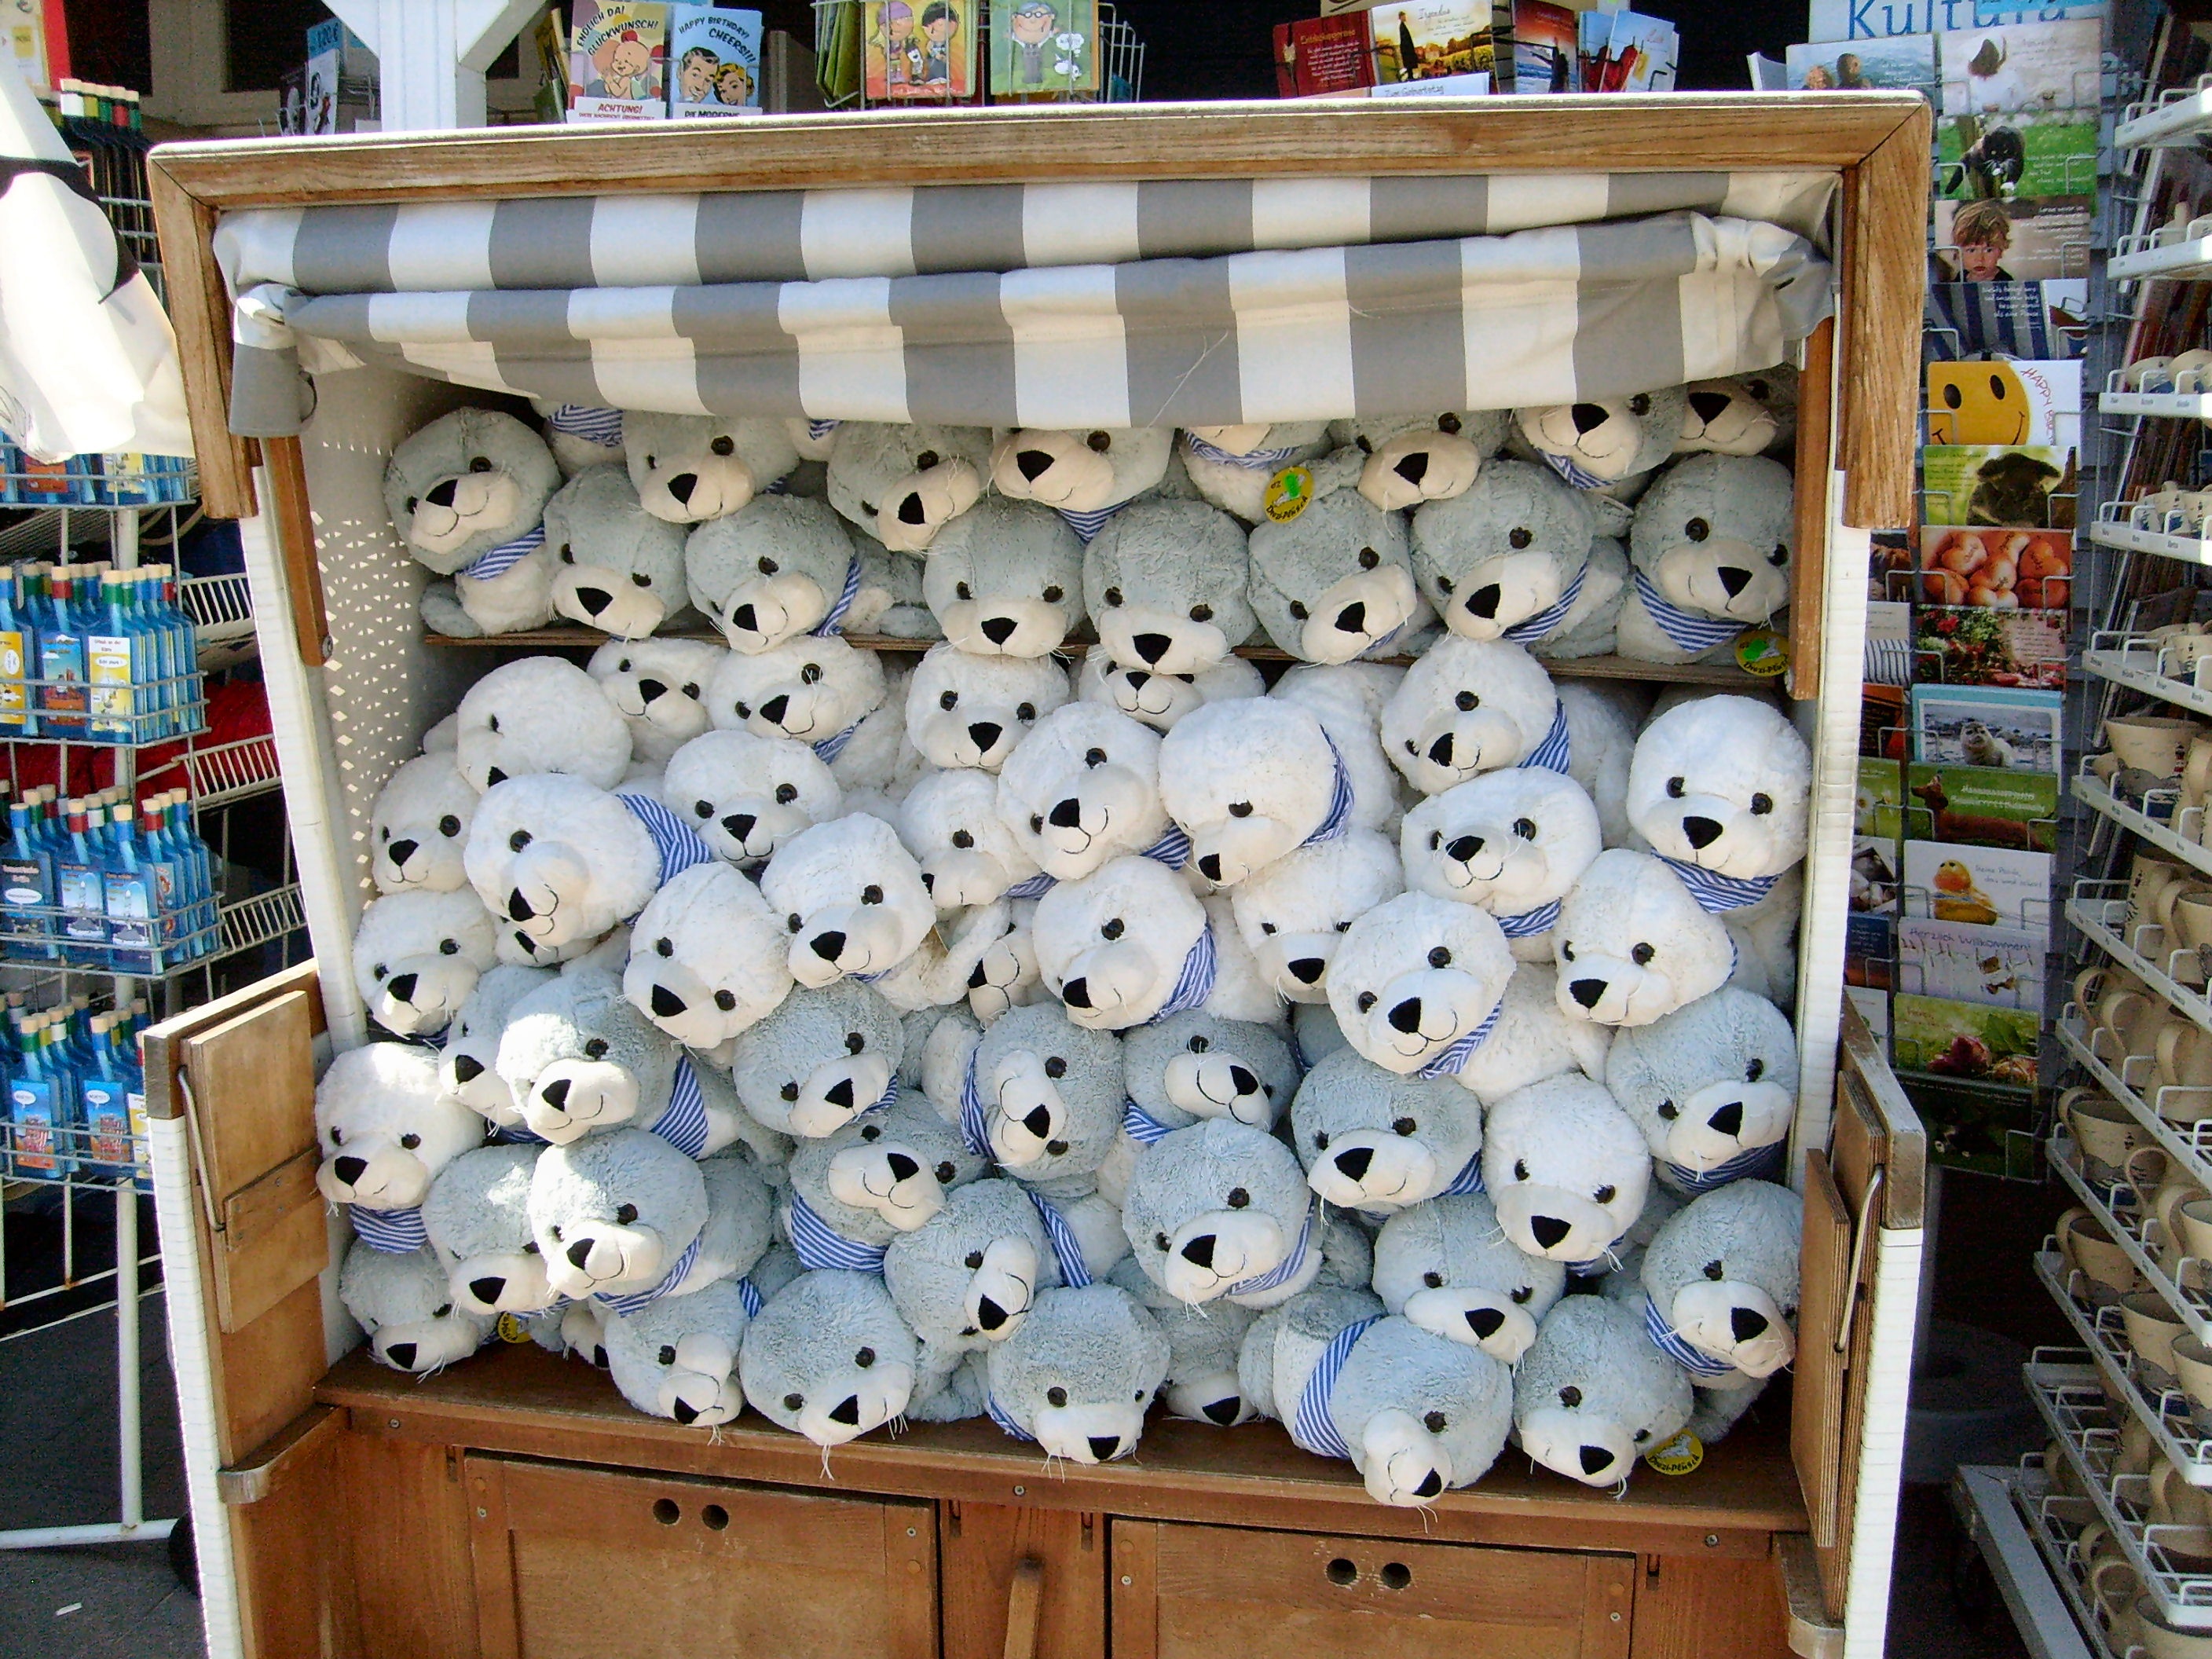
seal, material, product, crawl, textile, list, north sea, northern germany, beach chair, plush toys, sylt